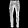
Label: Trouser